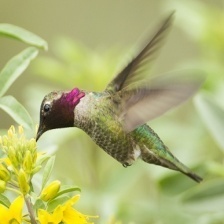
Species: ANNAS HUMMINGBIRD
Scientific name: CALYPTE ANNA
ImageNet parent category: hummingbird